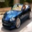
Label: automobile